Augustus Post

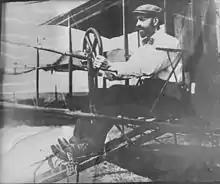
Augustus Post flying one of the first Curtis biplanes in 1910.

Post's best known ballooning achievement was when he served as aide to Alan Hawley in the 1910 Gordon Bennett race flying the balloon "America II". The race's ten balloons set off from St. Louis, Missouri; two days later, Post and Hawley landed in a remote, uninhabited area of Quebec near Lake St. John. They trekked through the Canadian wilderness, slowed by Hawley, who had injured a knee just after landing. Post, who had been moose hunting in Canada with Ezra Fitch (of Abercrombie & Fitch Co.) in 1905, had some knowledge of the terrain. Also, though he had grown up in Brooklyn, Post had spent summers with his family at the Mohonk Mountain House near the Catskill Mountains of New York, where he had hiked and developed skills as a woodsman. While the balloonists were lost in Canada, Post created lean-tos to keep them dry when snow and rain fell, and he caught fish, using improvised lures, to supplement their food stores.